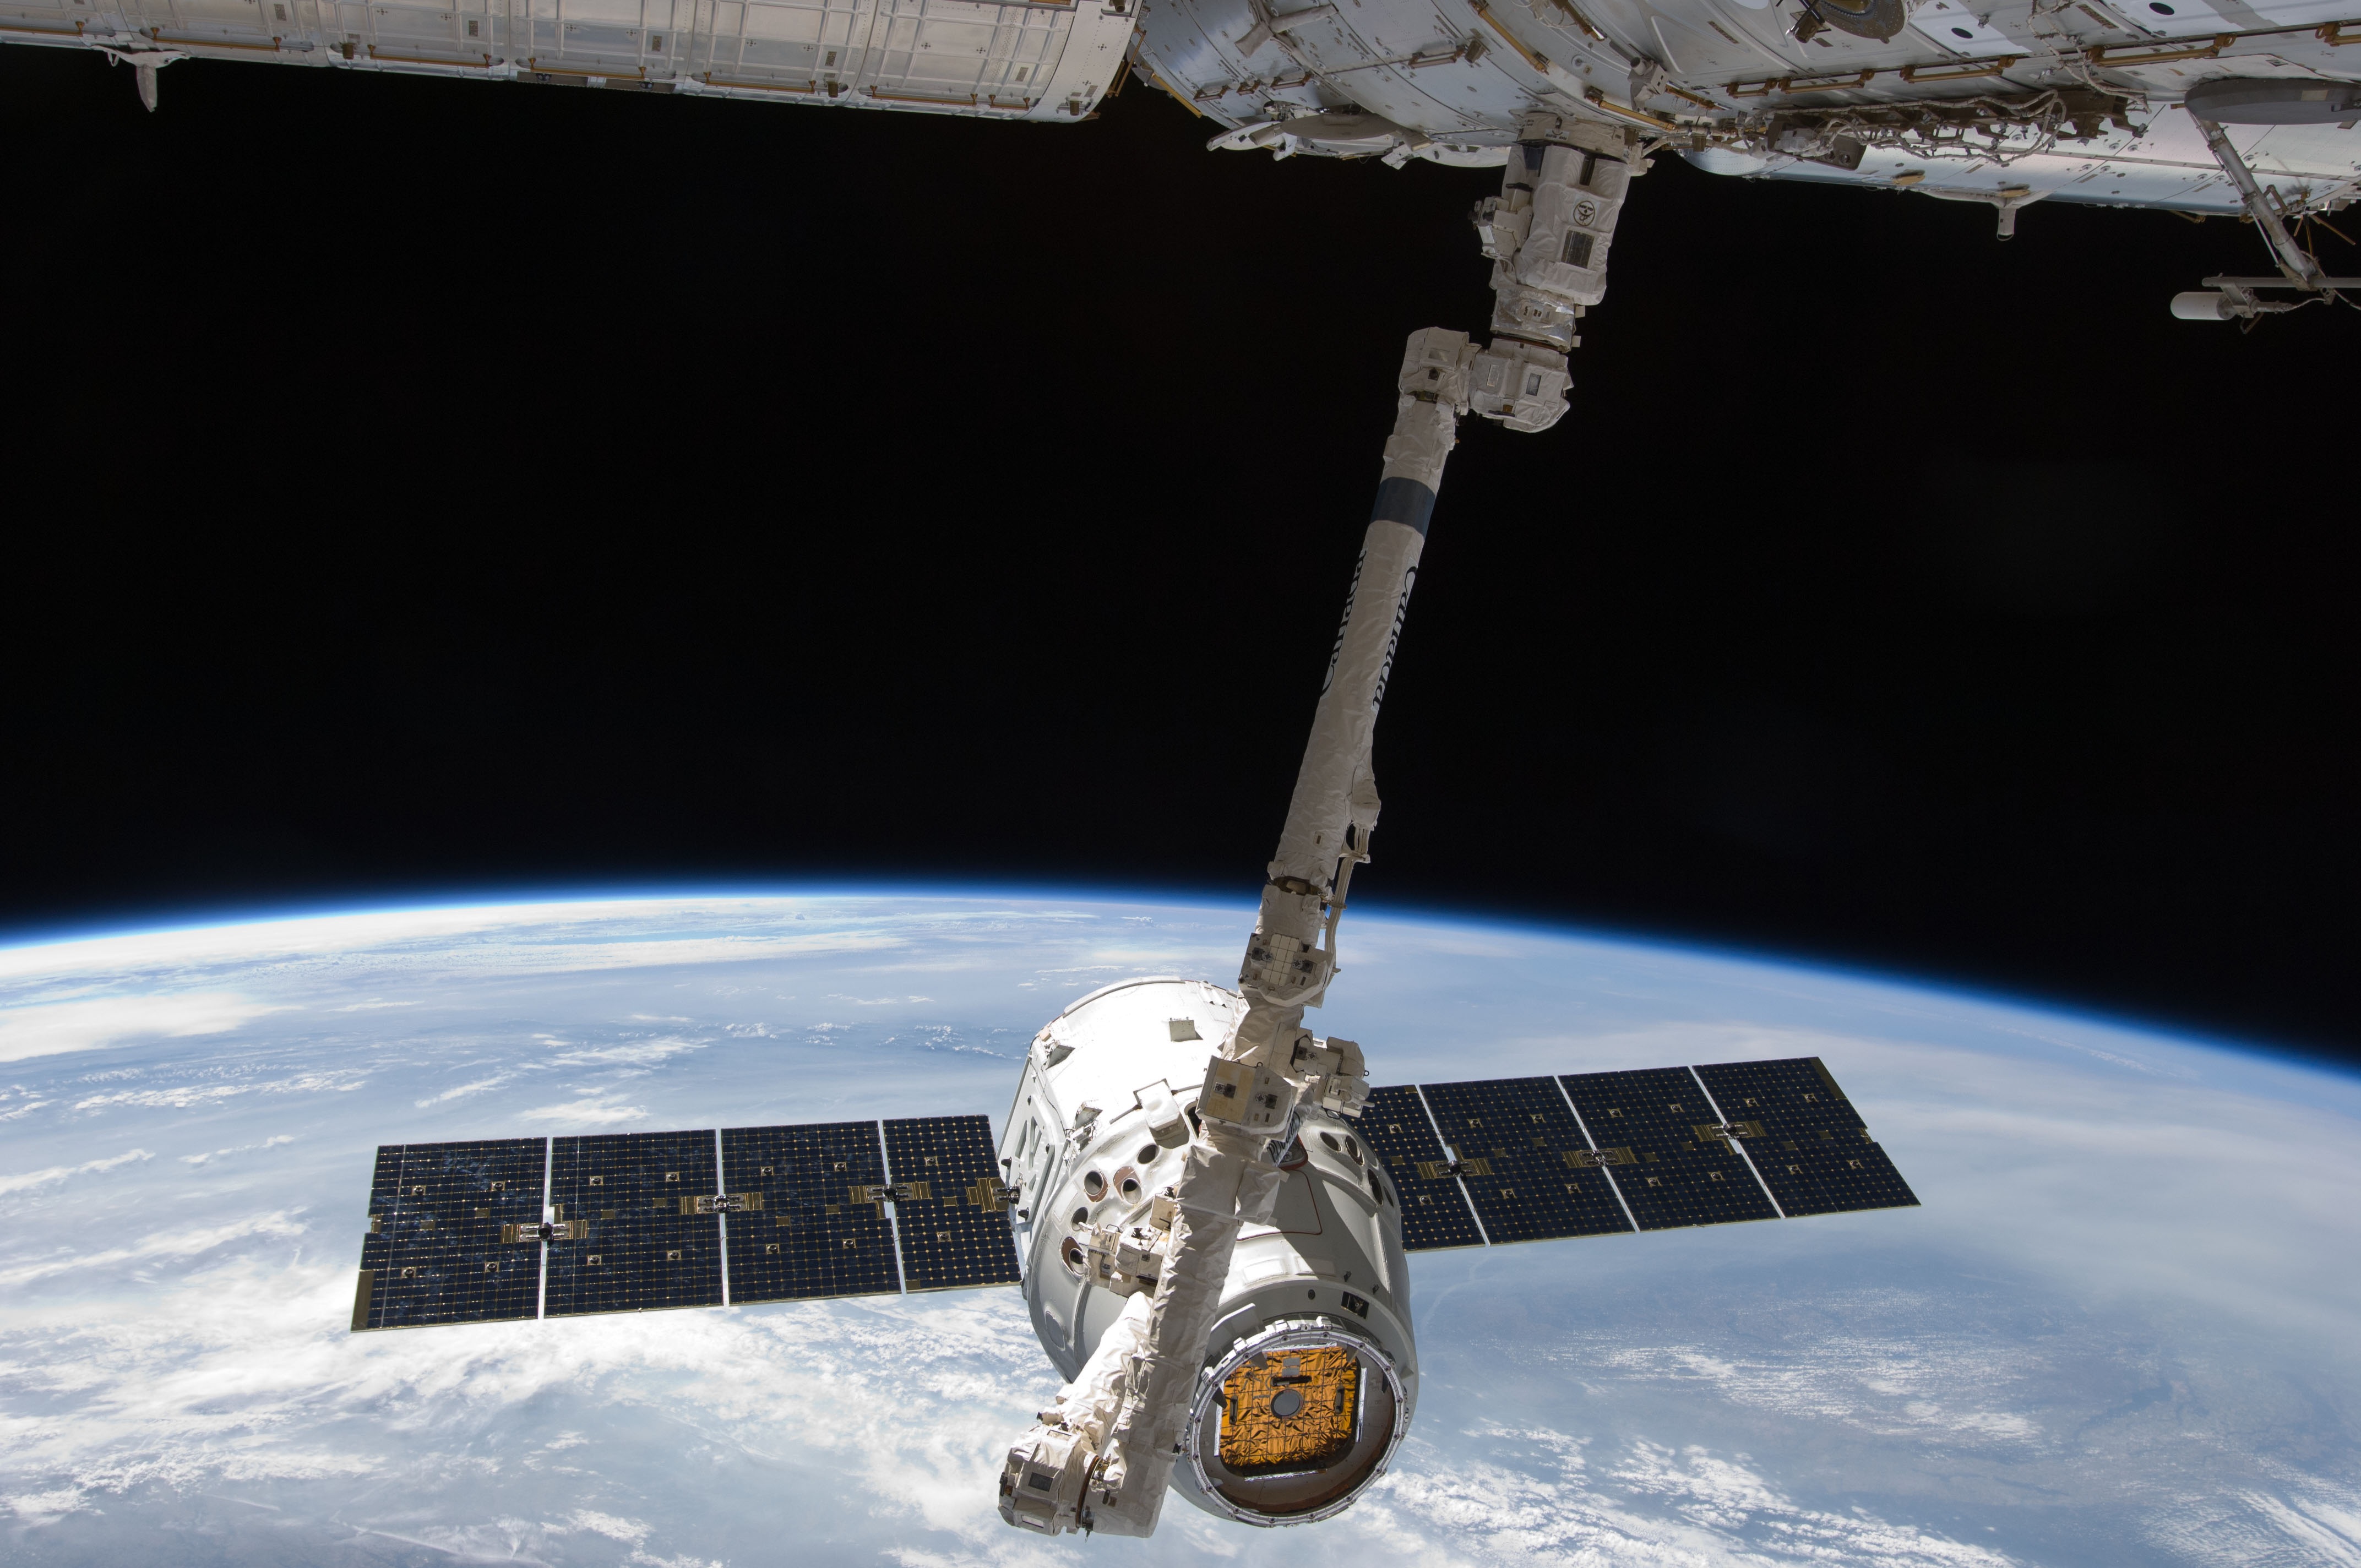
technology, vehicle, flight, space, satellite, nasa, outer space, science, earth, exploration, spacecraft, solar panels, aeronautics, space station, astronomical object, spacex, atmosphere of earth